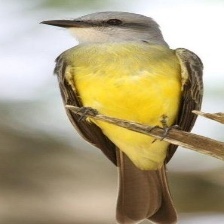
Species: TROPICAL KINGBIRD
Scientific name: TYRANNUS MELANCHOLICUS